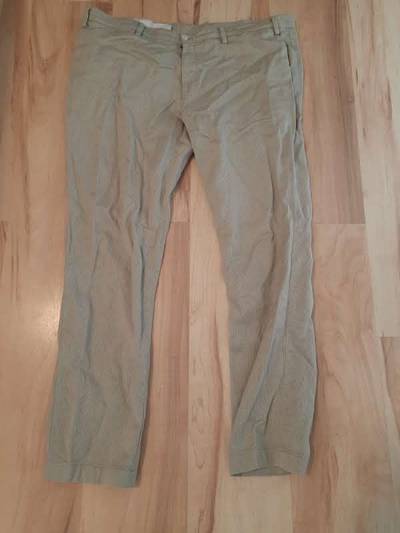
Waste category: clothes